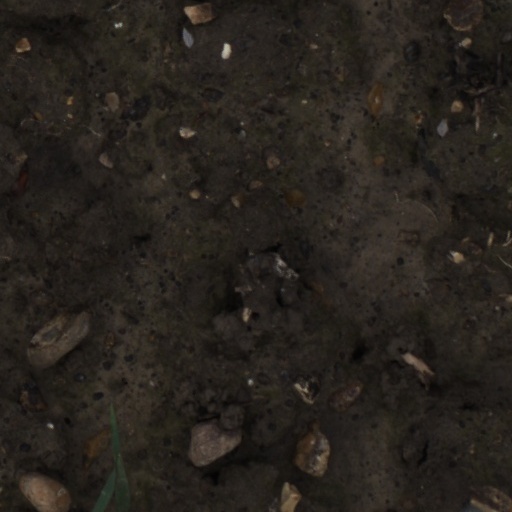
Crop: wheat